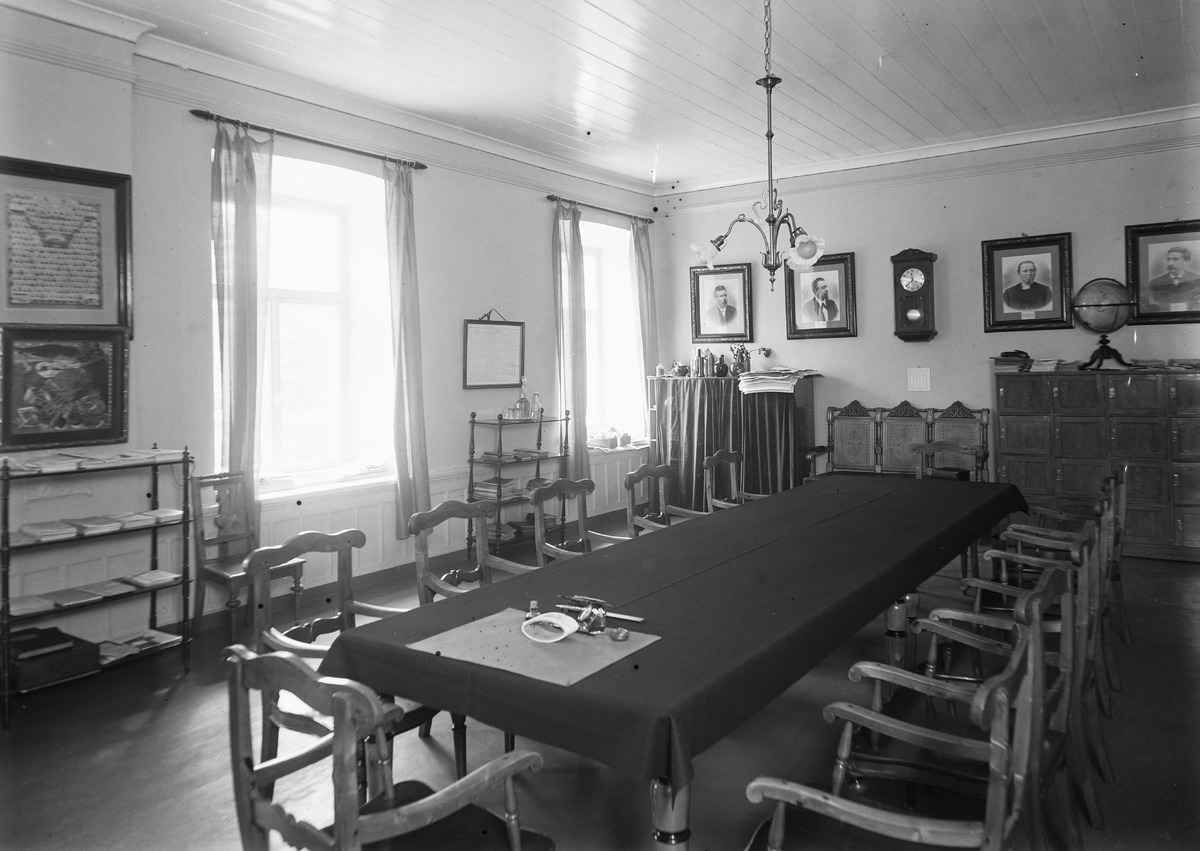
Oulun lyseon johtokunnan huone
The boardroom of Oulu lyceum
sisällön kuvaus: Oulun lyseon sisätiloja 28.4.1932. Johtokunnan huone. content description: Interior of Oulu lyceum on April 28, 1932. Boardroom.
Vuosi: 1932
Paikka: Suomi, Oulu, Suomi, Pohjois-Pohjanmaa, Oulu
Aiheet: Oulun lyseo; sisäkuva; johtokunnat; lyseot; koulurakennukset; Oulu lyceum; lyceum; school buildings; board